Ophites

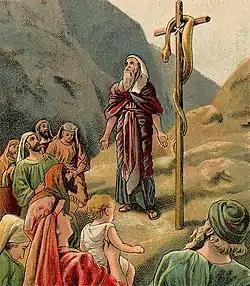
The Brazen Serpent (illustration from a Bible card published 1907 by Providence Lithograph Company)

Pseudo-Tertullian (probably the Latin translation of Hippolytus's lost "Syntagma", written c. 220) is the earliest source to mention Ophites, and the first source to discuss the connection with serpents. He claims ("Haer". 2.1-4) that the Ophites taught that